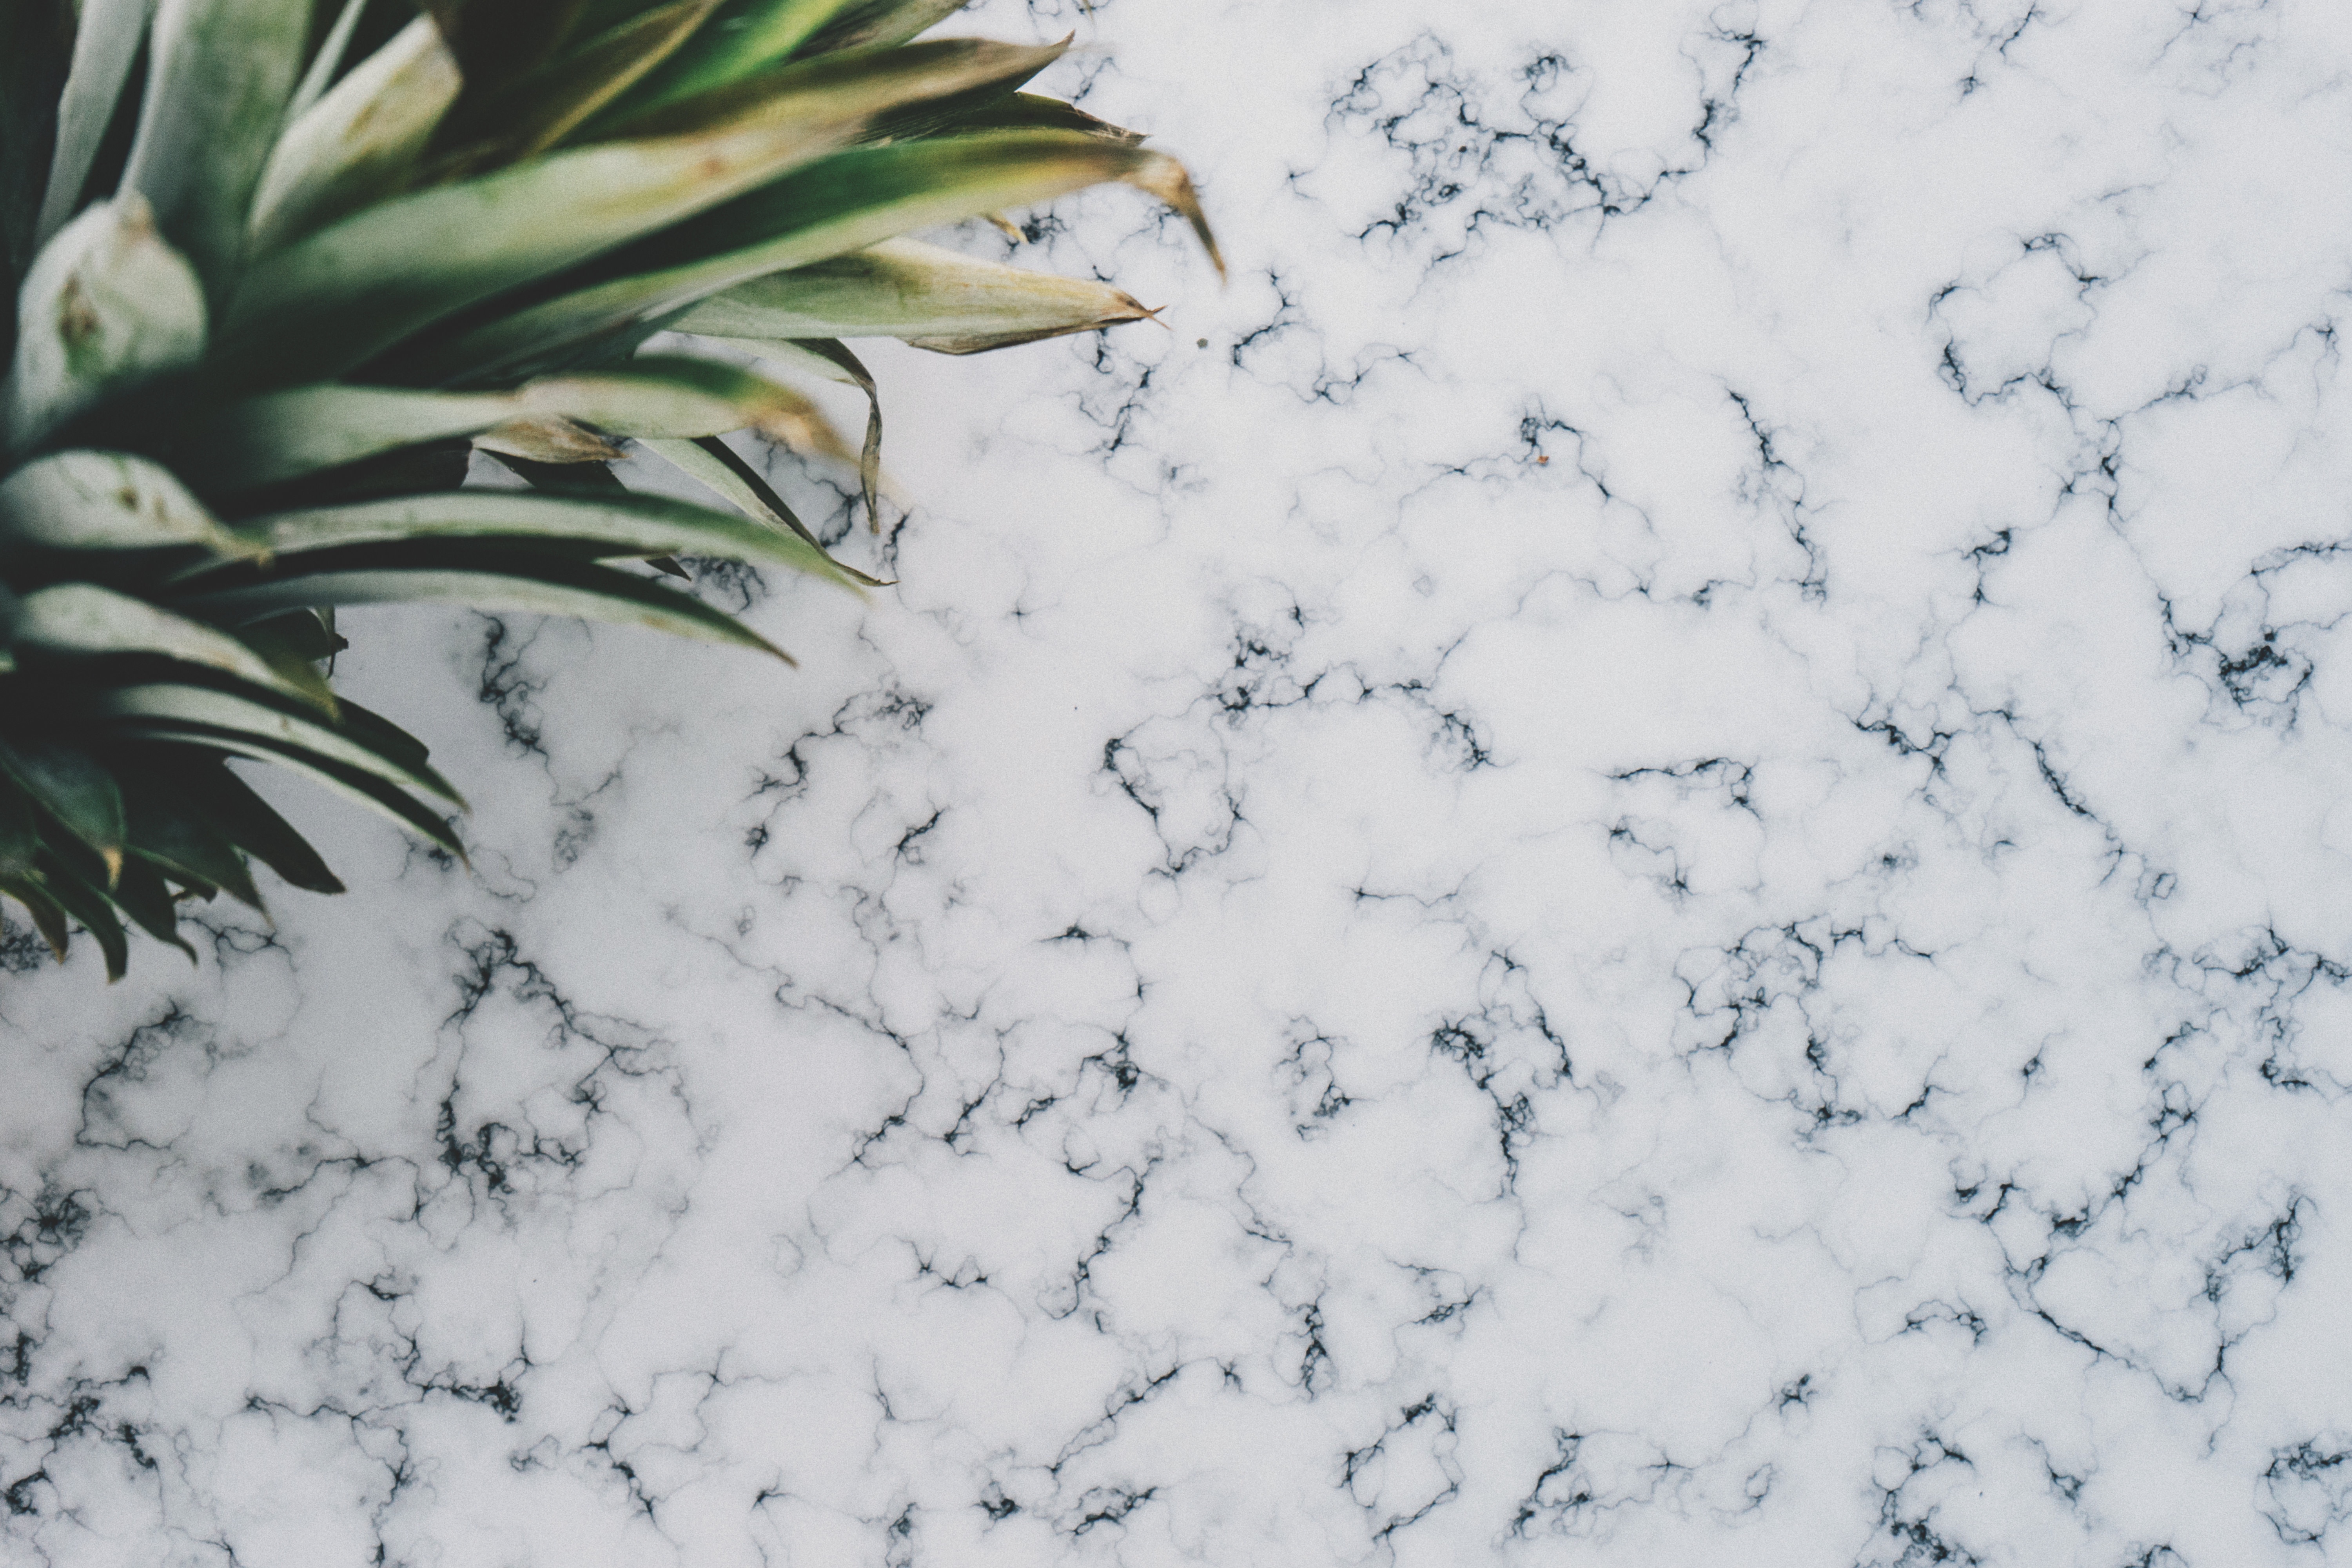
branch, snow, leaf, freezing